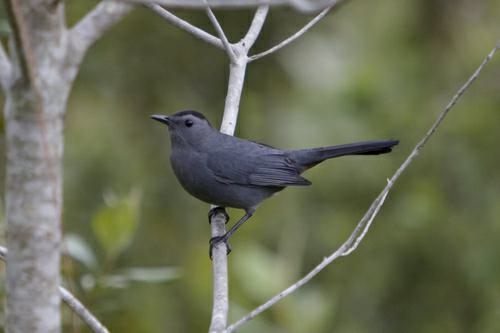
A photo of a gray catbird